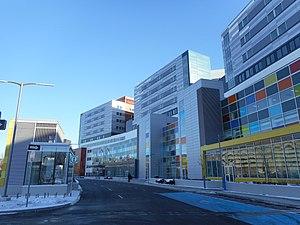
Site Glen du CUSM, Centre universitaire de santé McGill
Montréal /ˈmɔ̃ˌʁeal/ est la plus importante ville du Québec et la deuxième ville la plus peuplée du Canada, après Toronto et avant Vancouver. Elle se situe principalement sur l’île fluviale de Montréal, sur le fleuve Saint-Laurent dans le Sud du Québec, dont elle est la métropole.